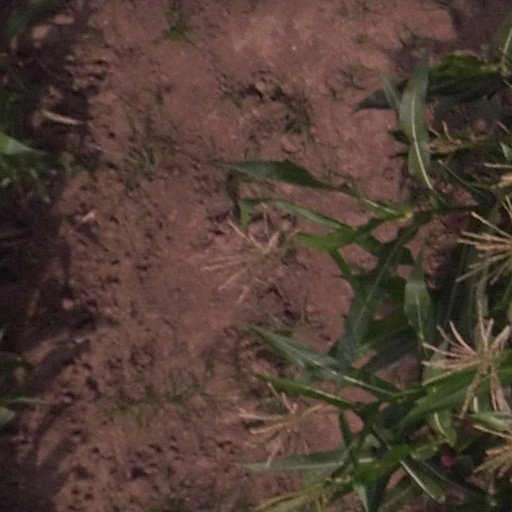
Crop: maize; corn